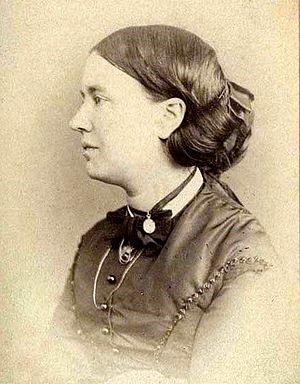
Jean Ingelow est une romancière et poétesse anglaise.